Anthony Griffith (footballer)

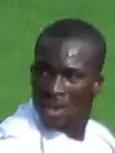
Griffith at Vale Park (September 2010).

Anthony James Griffith (born 28 October 1986) is a former professional footballer and coach who is the assistant manager at club Congleton Town. He was noted as a tough tackling defensive midfielder, though at times, this led to him having a poor disciplinary record. Born in England, he represented the Montserrat national team.